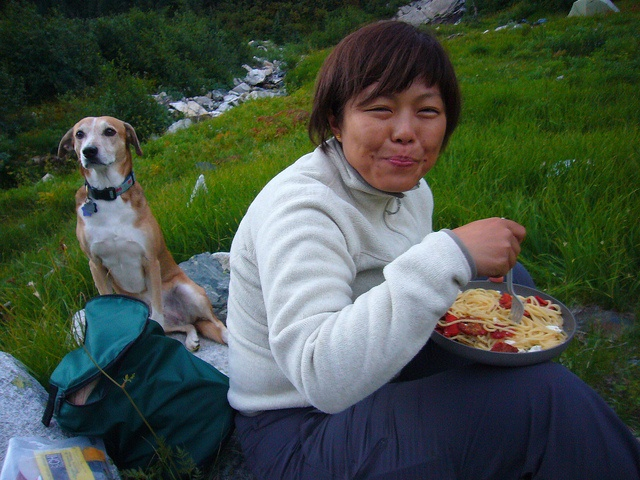
A woman eating a plate of spaghetti next to a dog
A woman sitting on the grass with a dog and a plate of food.
an  image of a lady sitting in the grass eating spaghetti next to her dog
Moan eating off a plate on the grass with a dog behind her.
A women is sitting outside with a dog while eating her noodles.